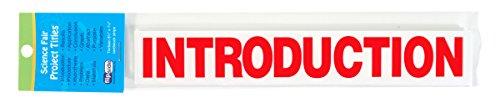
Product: Flipside Products 51114 Science Fair Titles, 8.5" x 1.375", Red (Pack of 24)
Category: Toys & Games | Learning & Education
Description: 8.5" x 1.375".
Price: $5.61
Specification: ProductDimensions:2x0x12inches|ItemWeight:1.6ounces|ShippingWeight:1.6ounces(Viewshippingratesandpolicies)|ASIN:B000SAKRE6|Itemmodelnumber:A51114